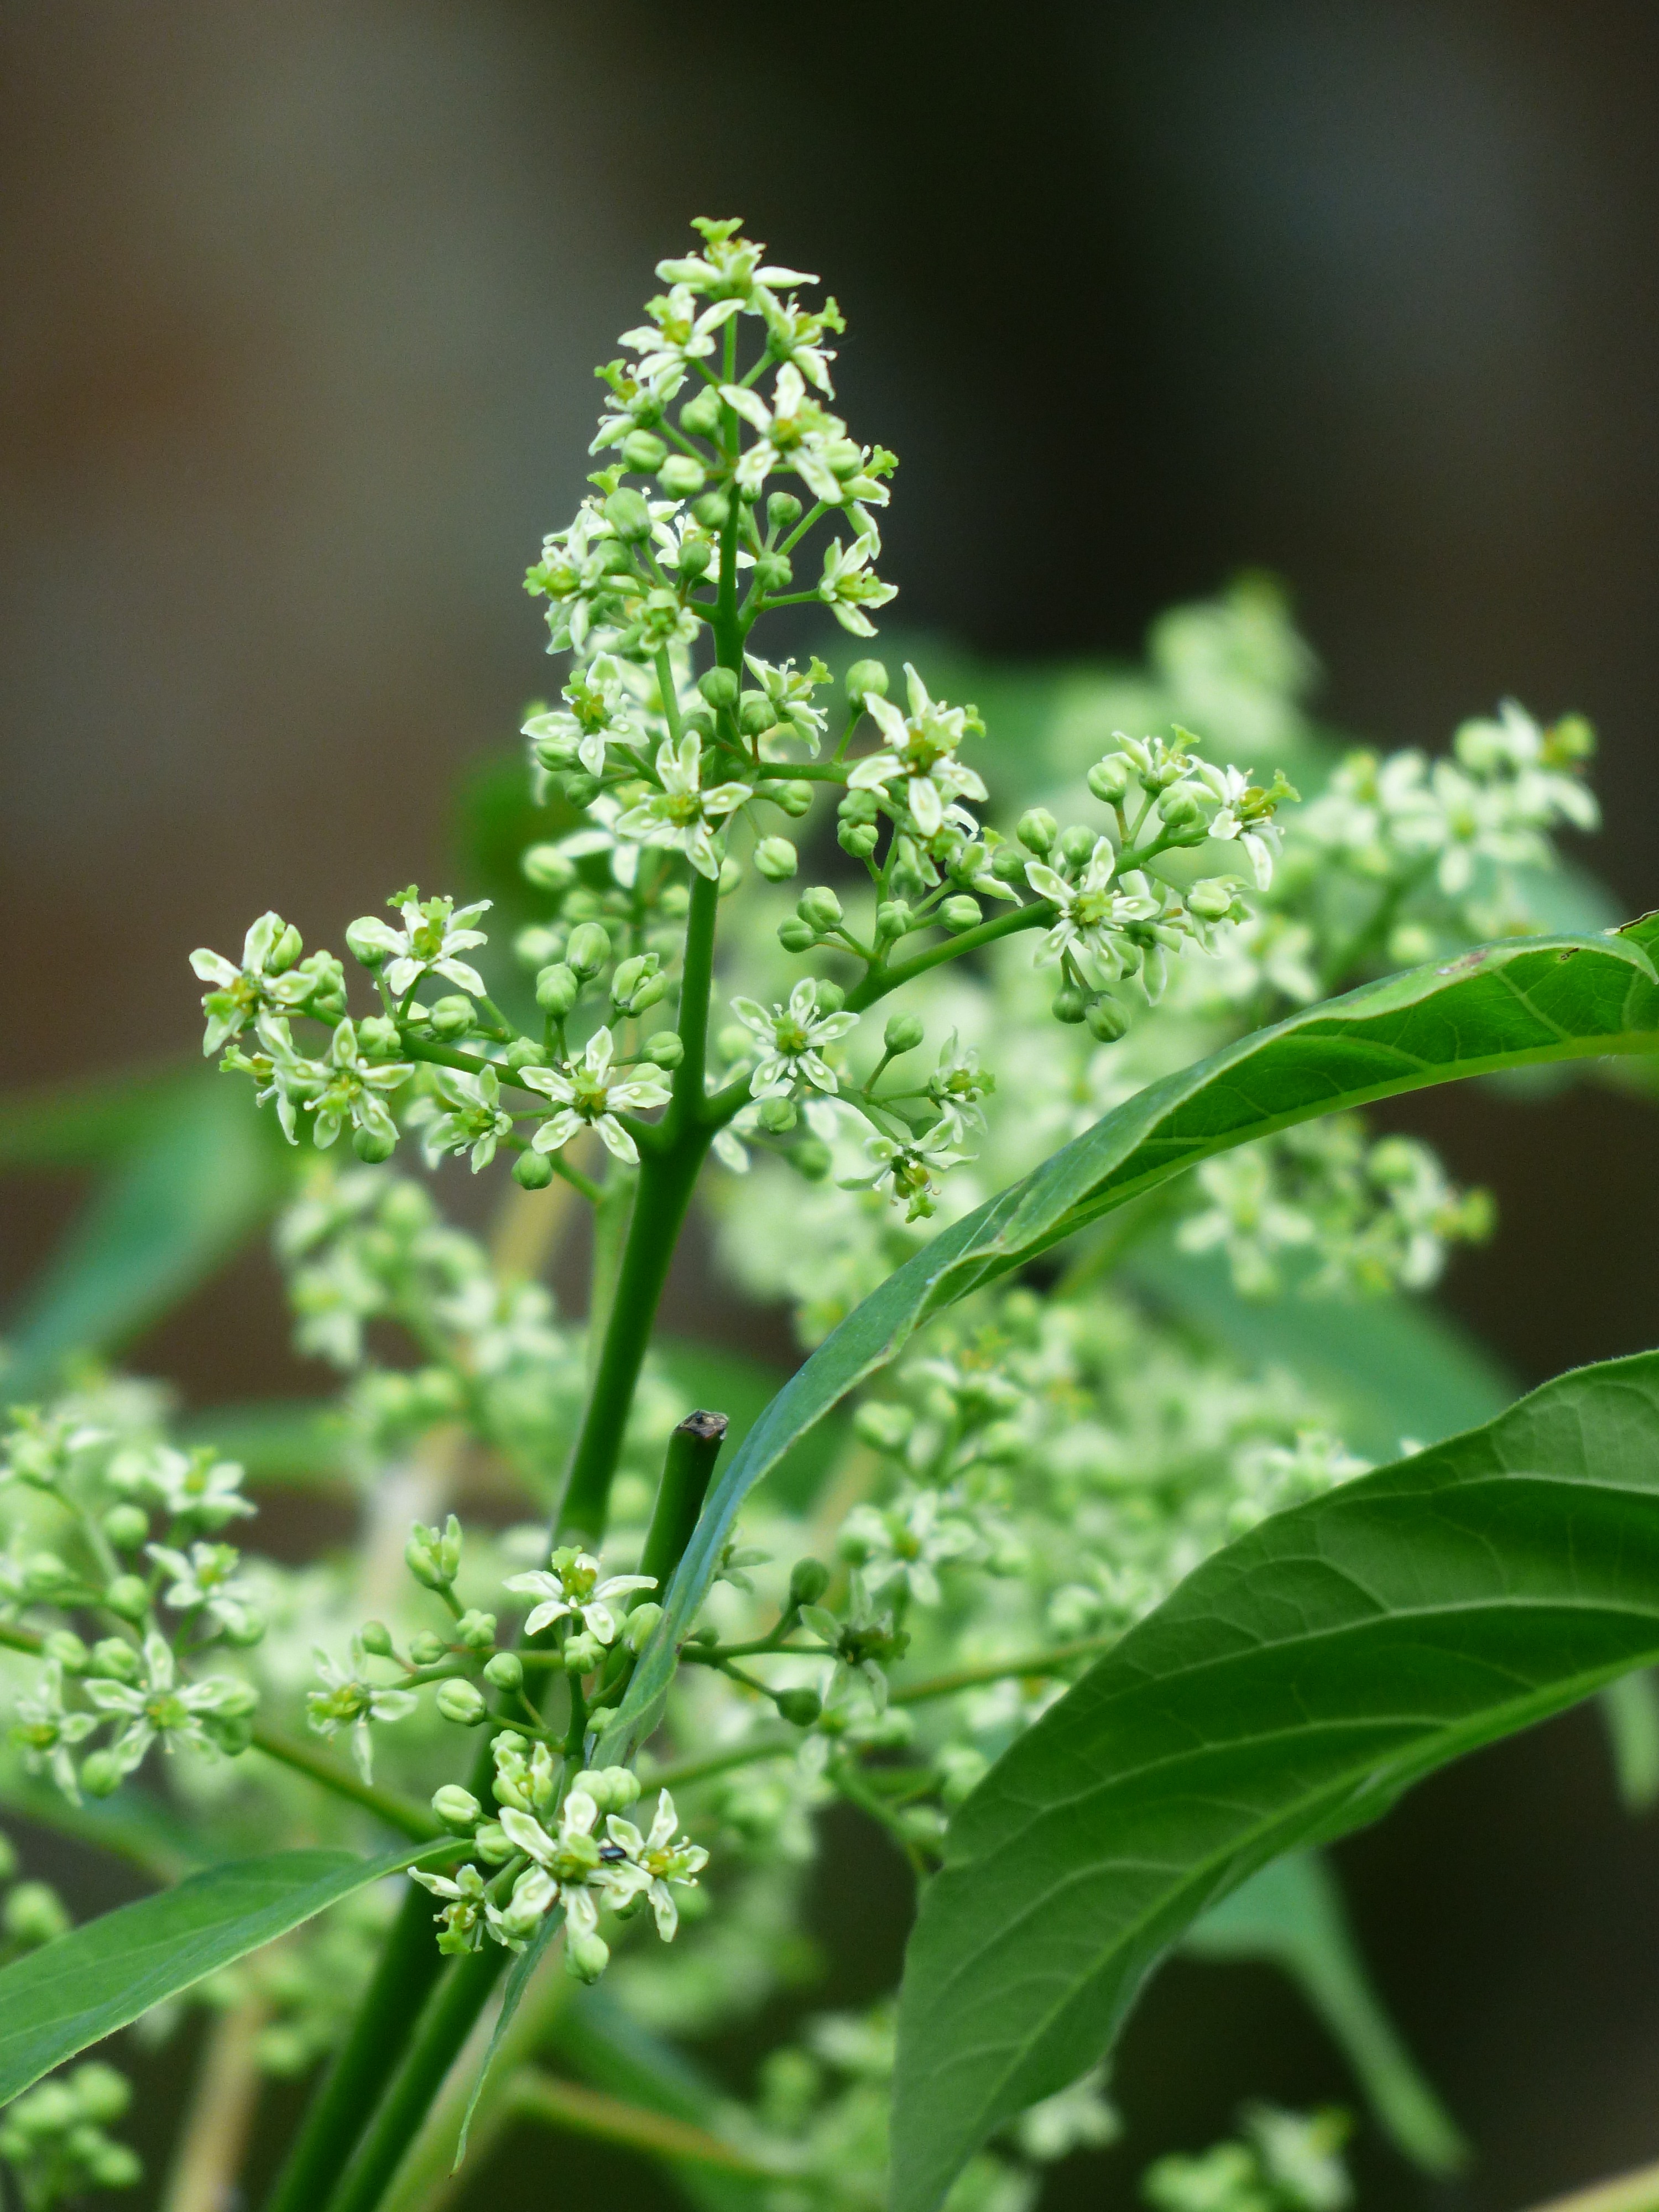
plant, leaf, foliage, green, herb, flowers, deciduous tree, leaves, ailanthus, anthriscus, inflorescences, cow parsley, subshrub, ailanthus altissima, annual plant, plant stem, apiales, parsley family, bitter ash greenhouse, simaroubaceae